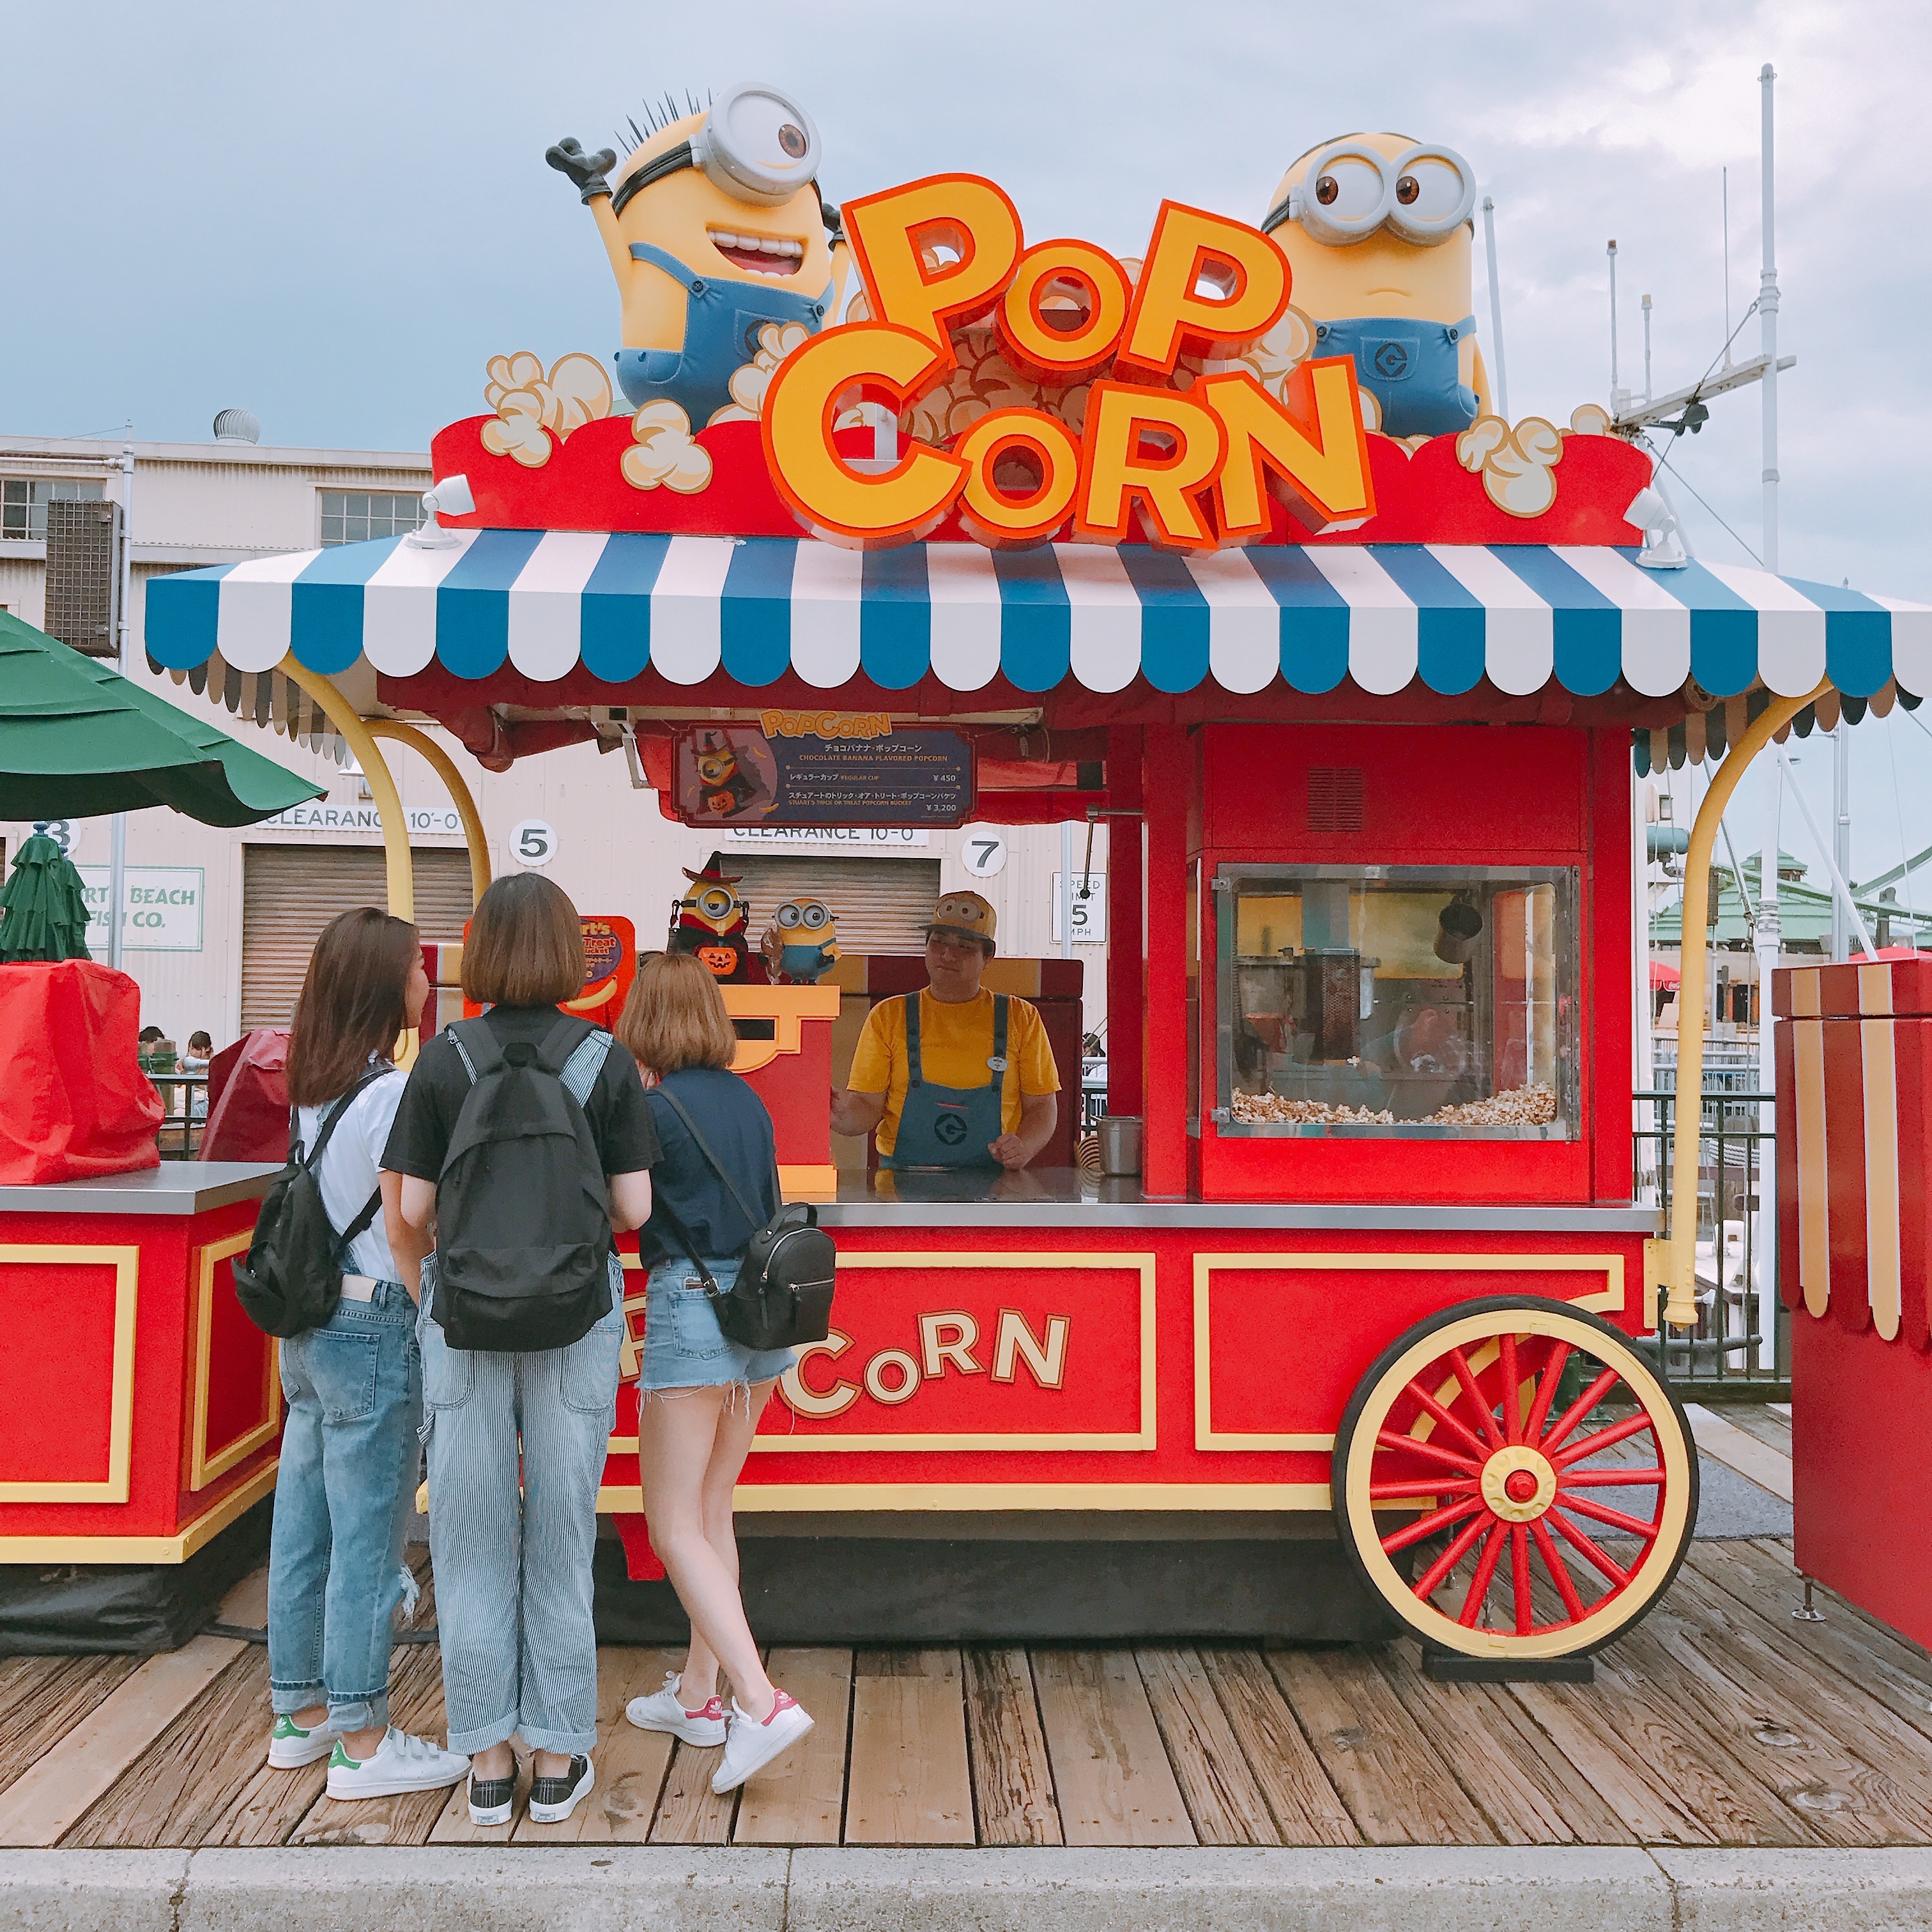
amusement park, park, fast food, festival, fair